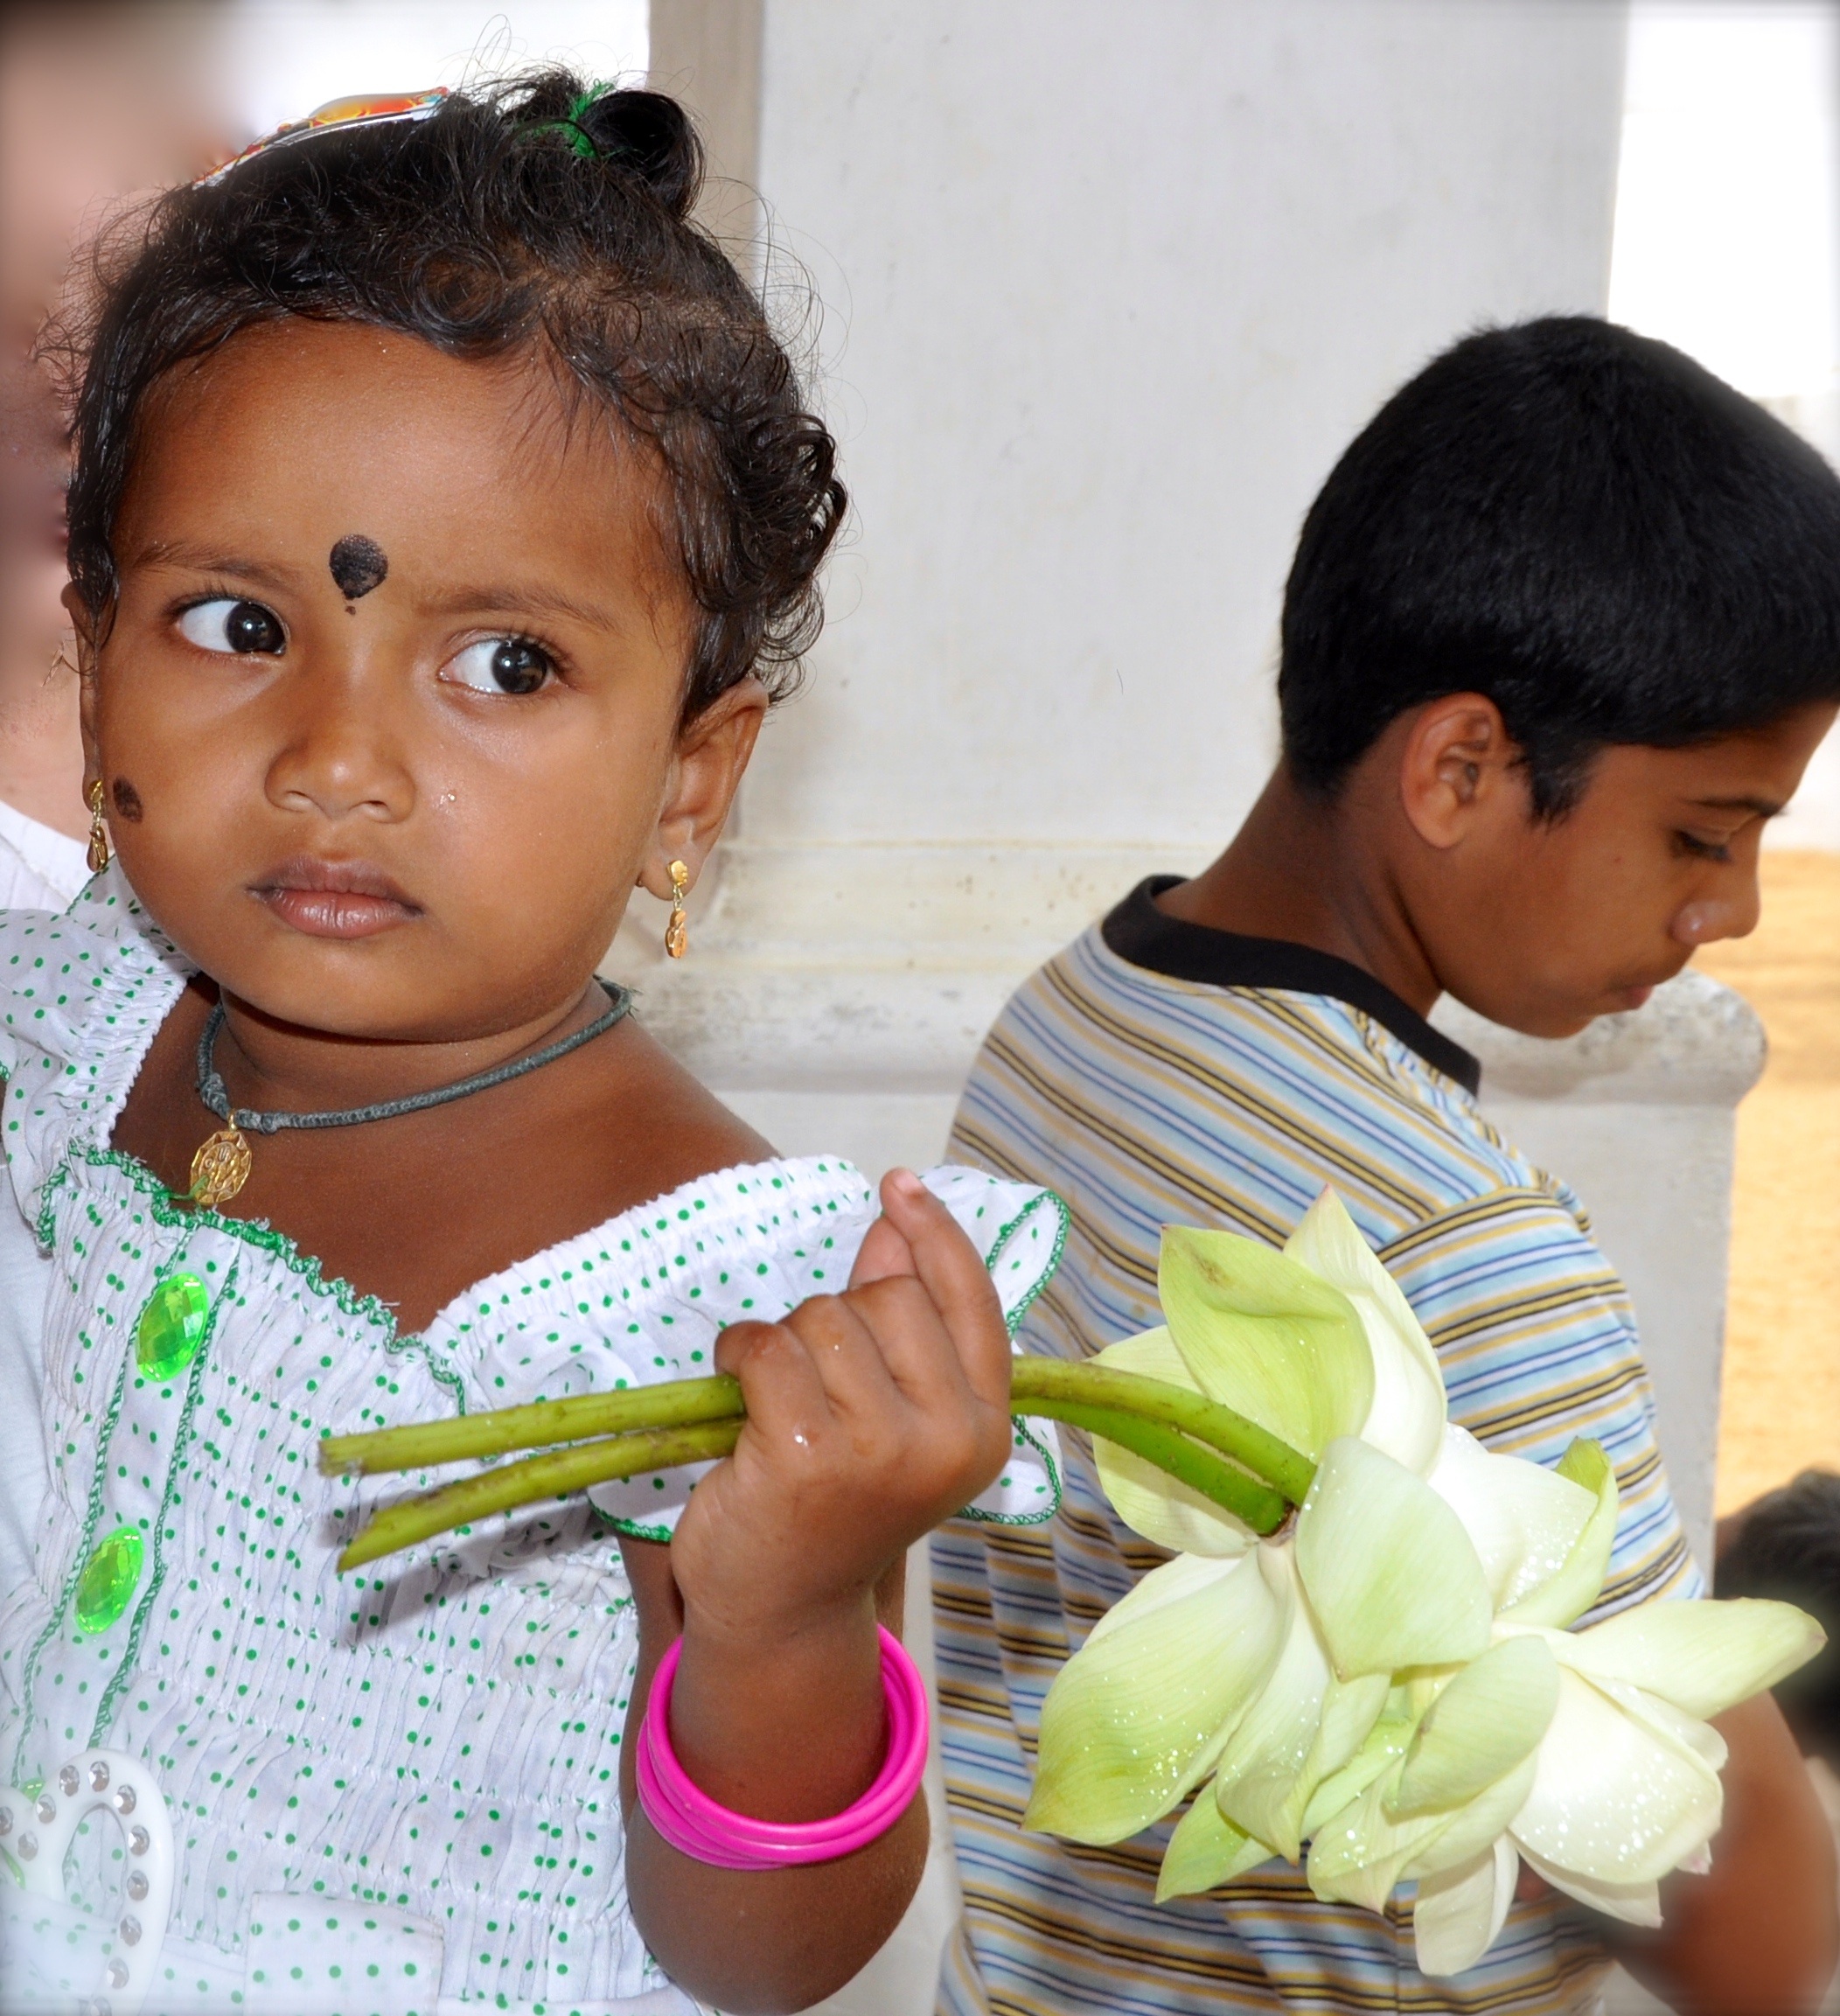
person, people, girl, play, portrait, buddhism, child, eating, happy, infant, toddler, look, day, faces, happy children